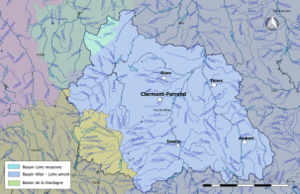
Carte des cours d'eau de longueur supérieure à 10 km et des bassins hydrographiques dans le département du Puy-de-Dôme (France).
La liste des cours d'eau du Puy-de-Dôme présente les principaux cours d'eau traversant pour tout ou partie le territoire du département français du Puy-de-Dôme dans la région Auvergne-Rhône-Alpes.
Le réseau hydrographique du Puy-de-Dôme est l'ensemble des éléments naturels ou artificiels, drainant le territoire du département du Puy-de-Dôme. Il regroupe ainsi des cours d'eau ou canaux situés entièrement ou partiellement dans le Puy-de-Dôme.